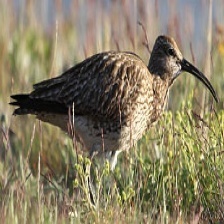
Species: WHIMBREL
Scientific name: NUMENIUS PHAEOPUS